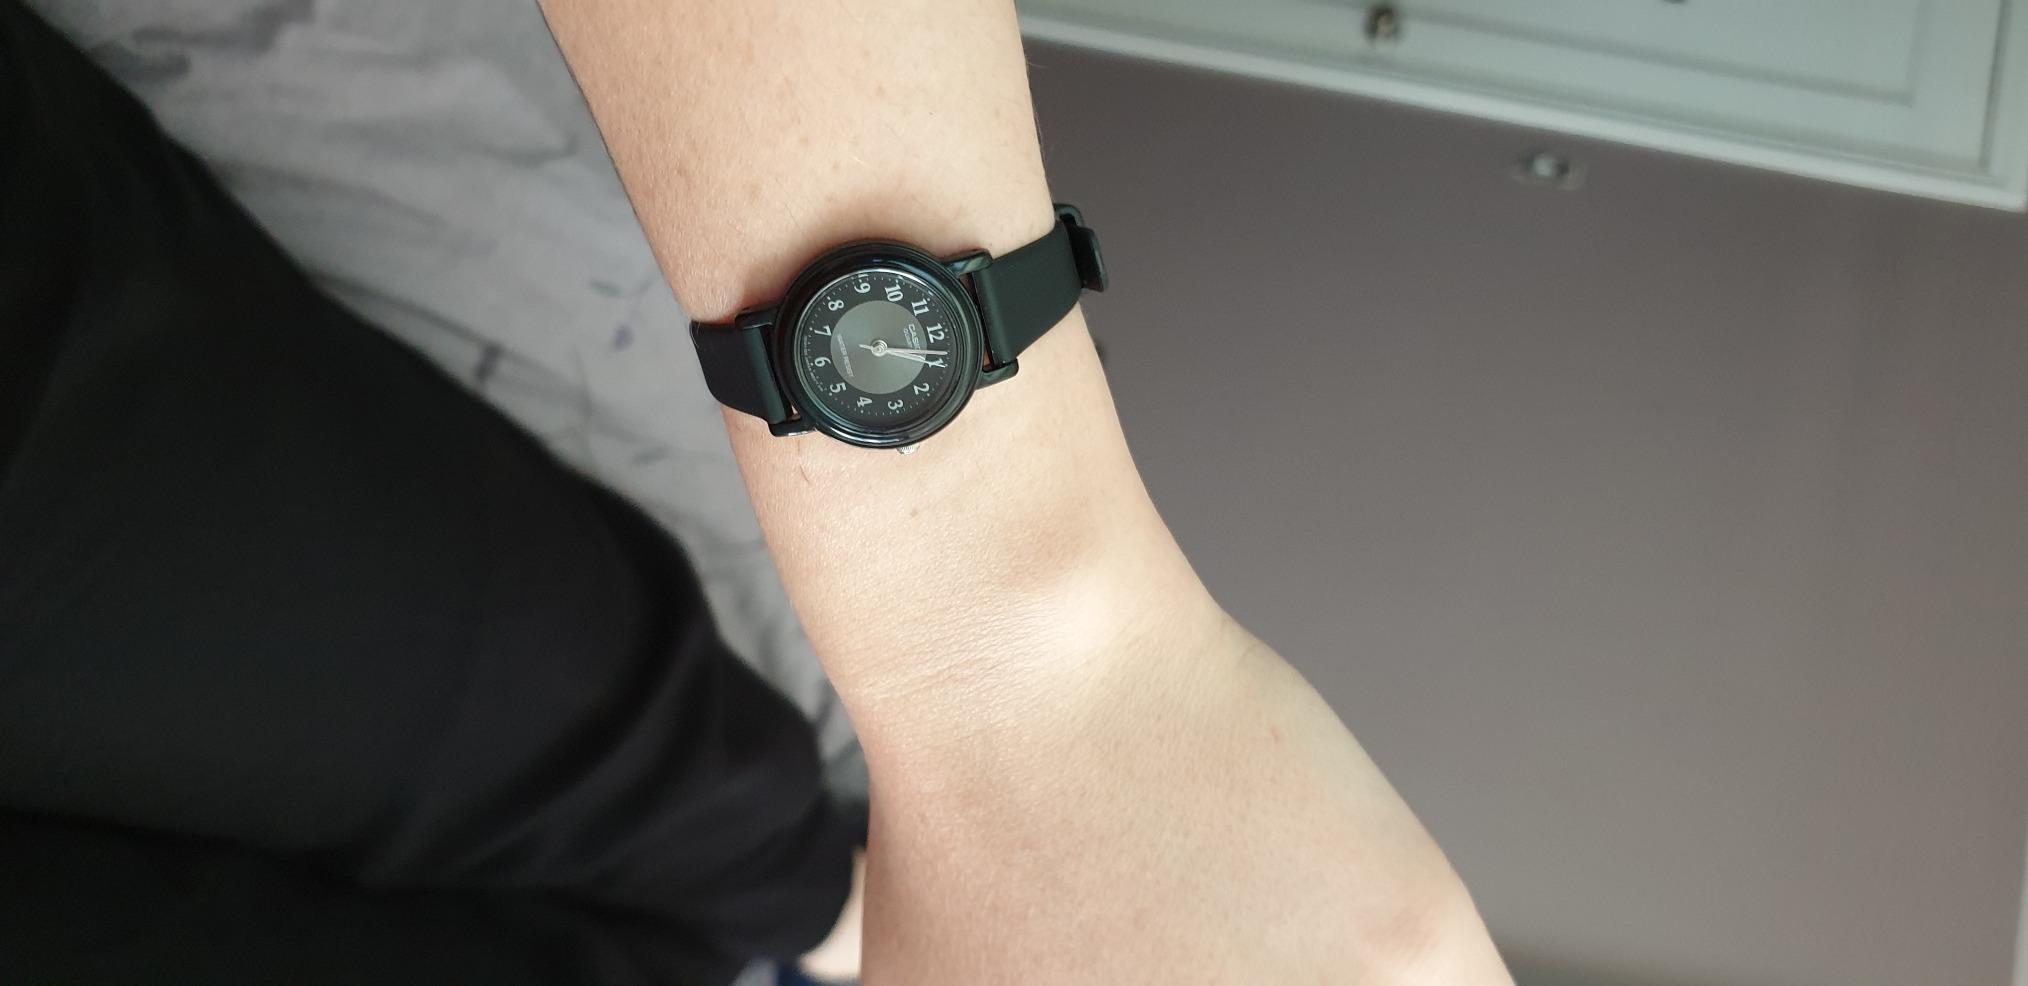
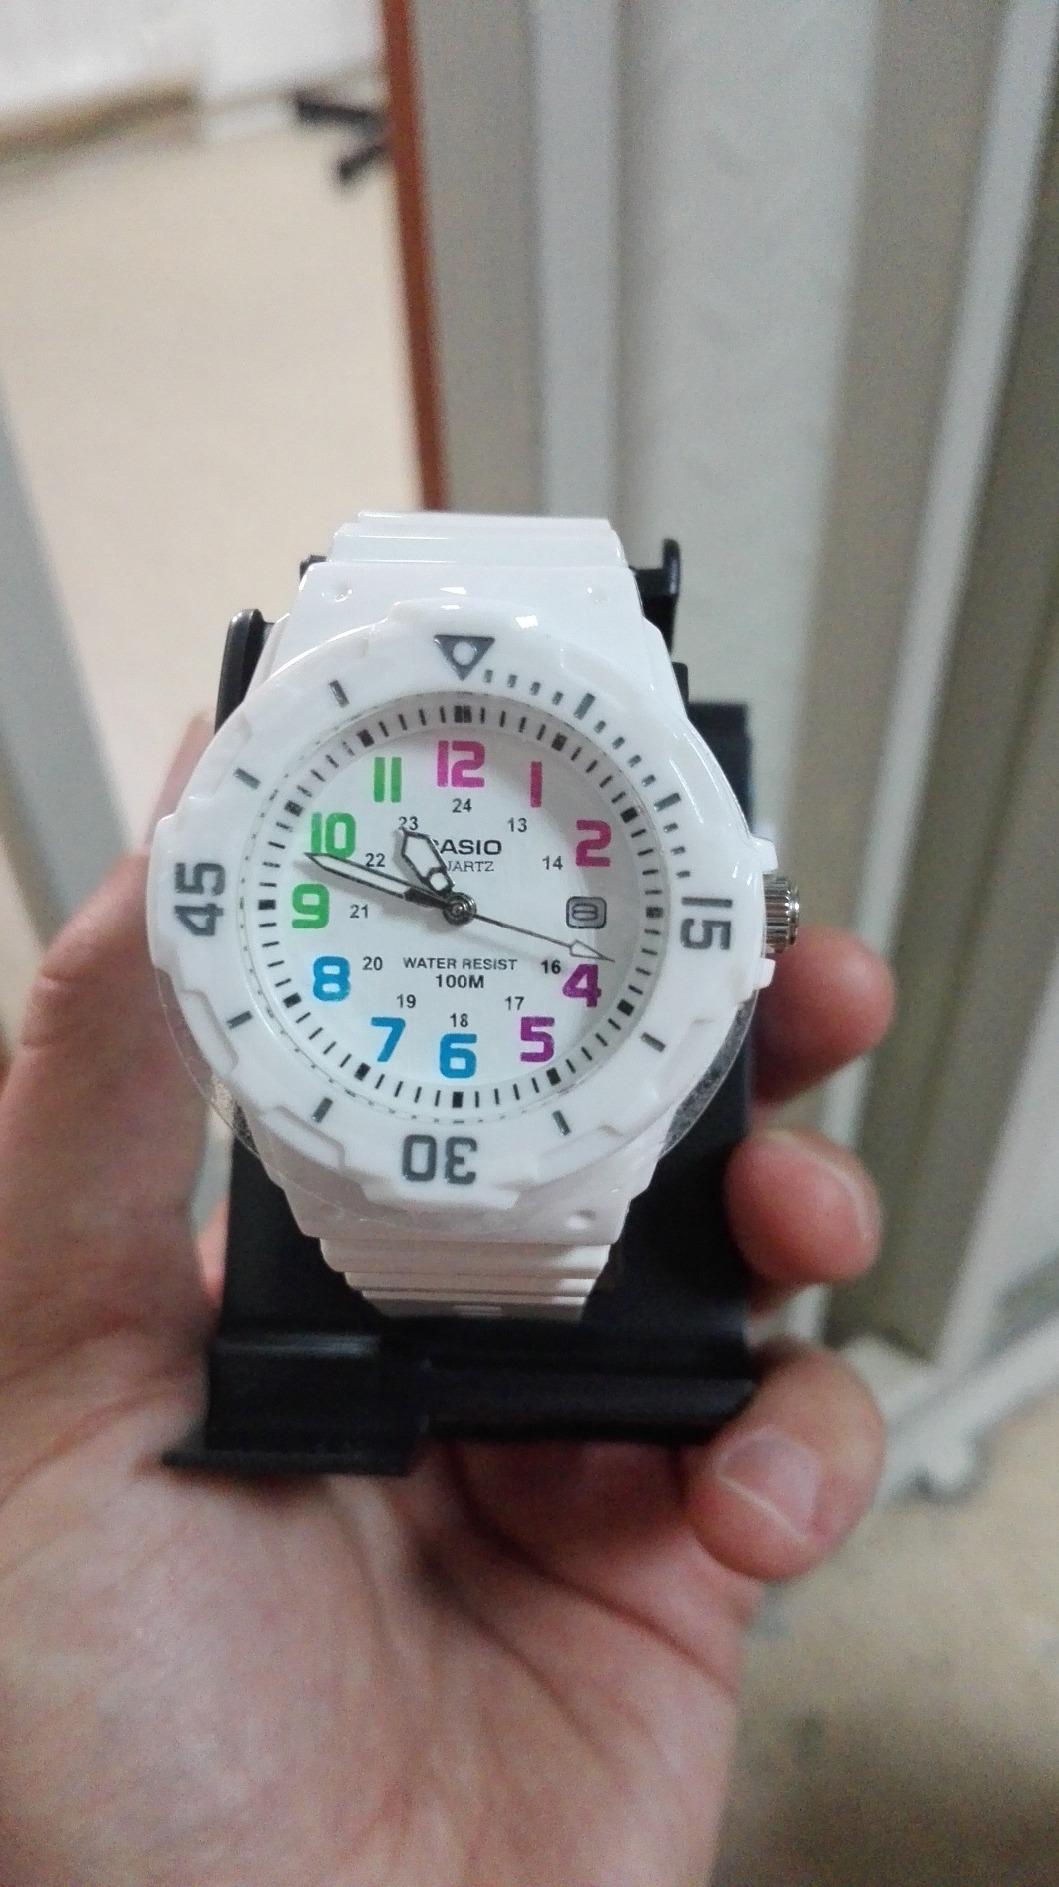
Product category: accessories_watch
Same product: no